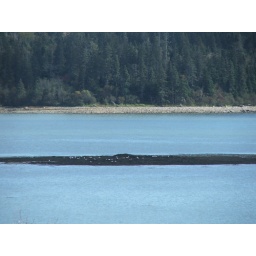
the little sand bar in our bay